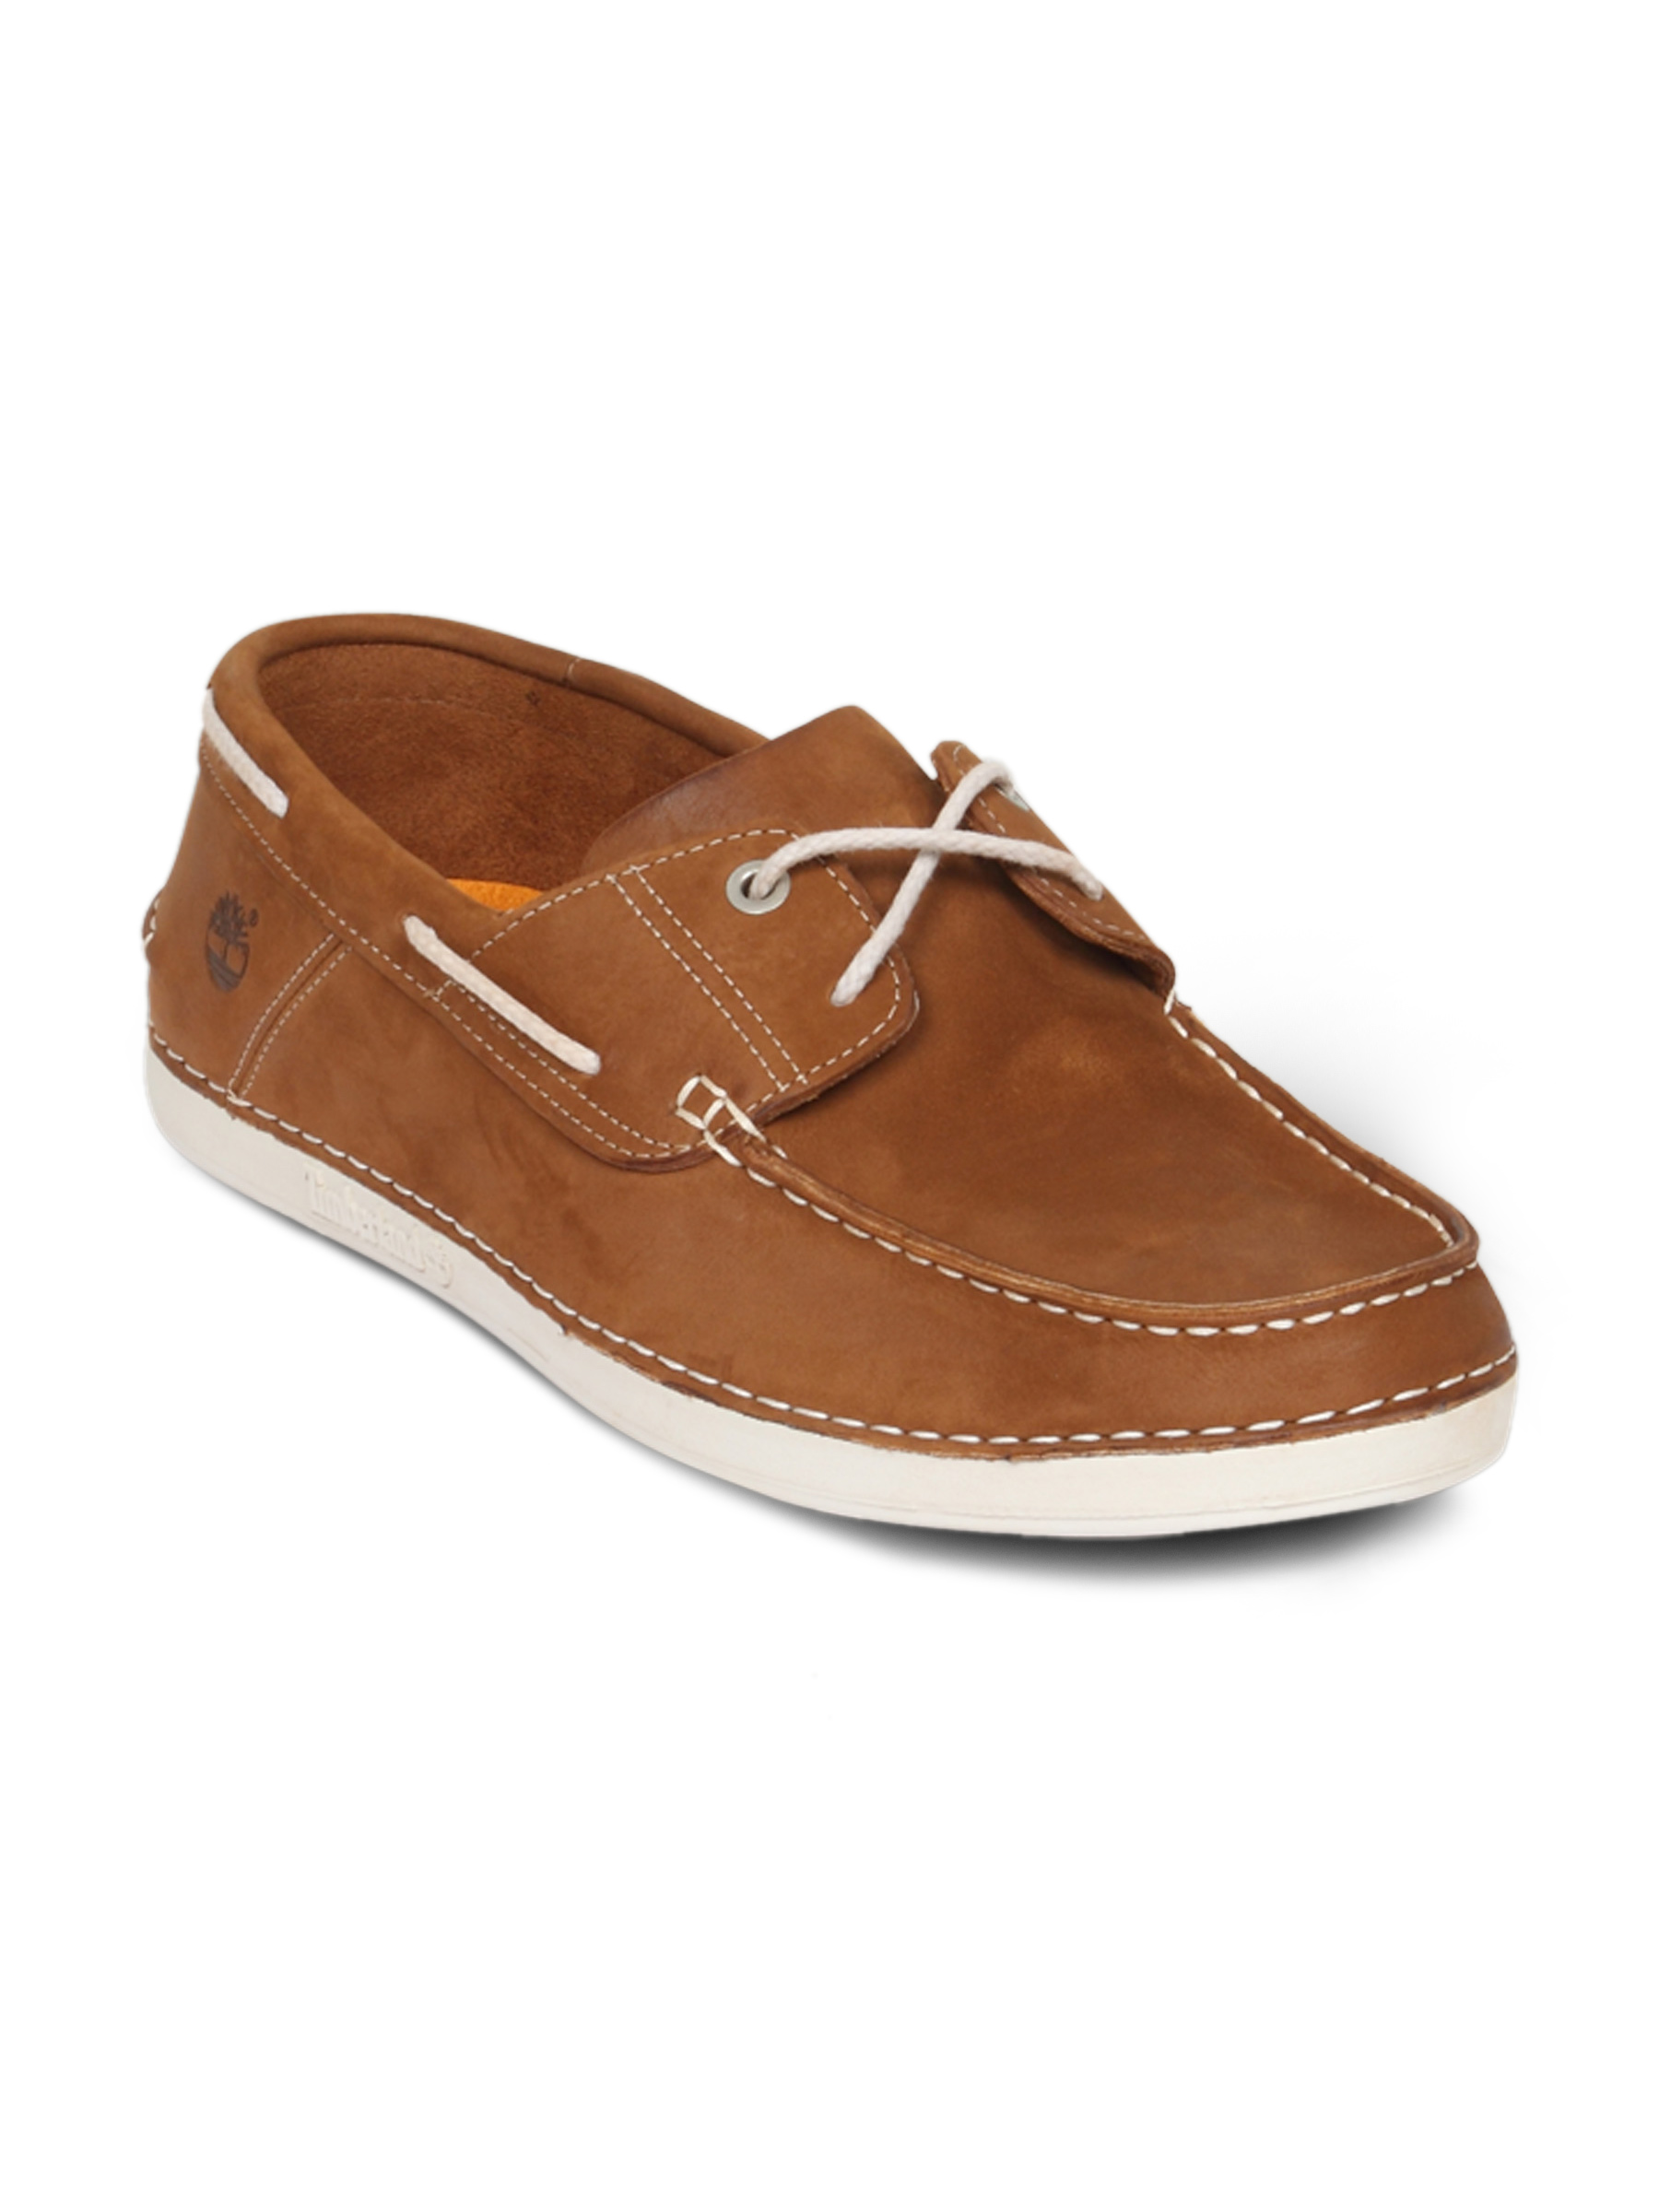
Timberland Men's Boat Caramel Light Brown Shoe
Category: Footwear / Shoes / Casual Shoes
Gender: Men
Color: Brown
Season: Fall 2012
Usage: Casual